Ixia viridiflora

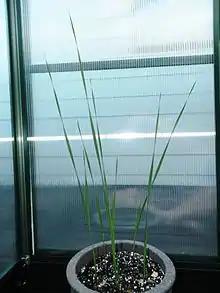
"Ixia viridiflora" leaves

Ixia viridiflora, also known as turquoise ixia, is a tall member of the genus "Ixia". It comes from around the Tulbagh in South Africa, Cape Province. It has small corms under the ground.